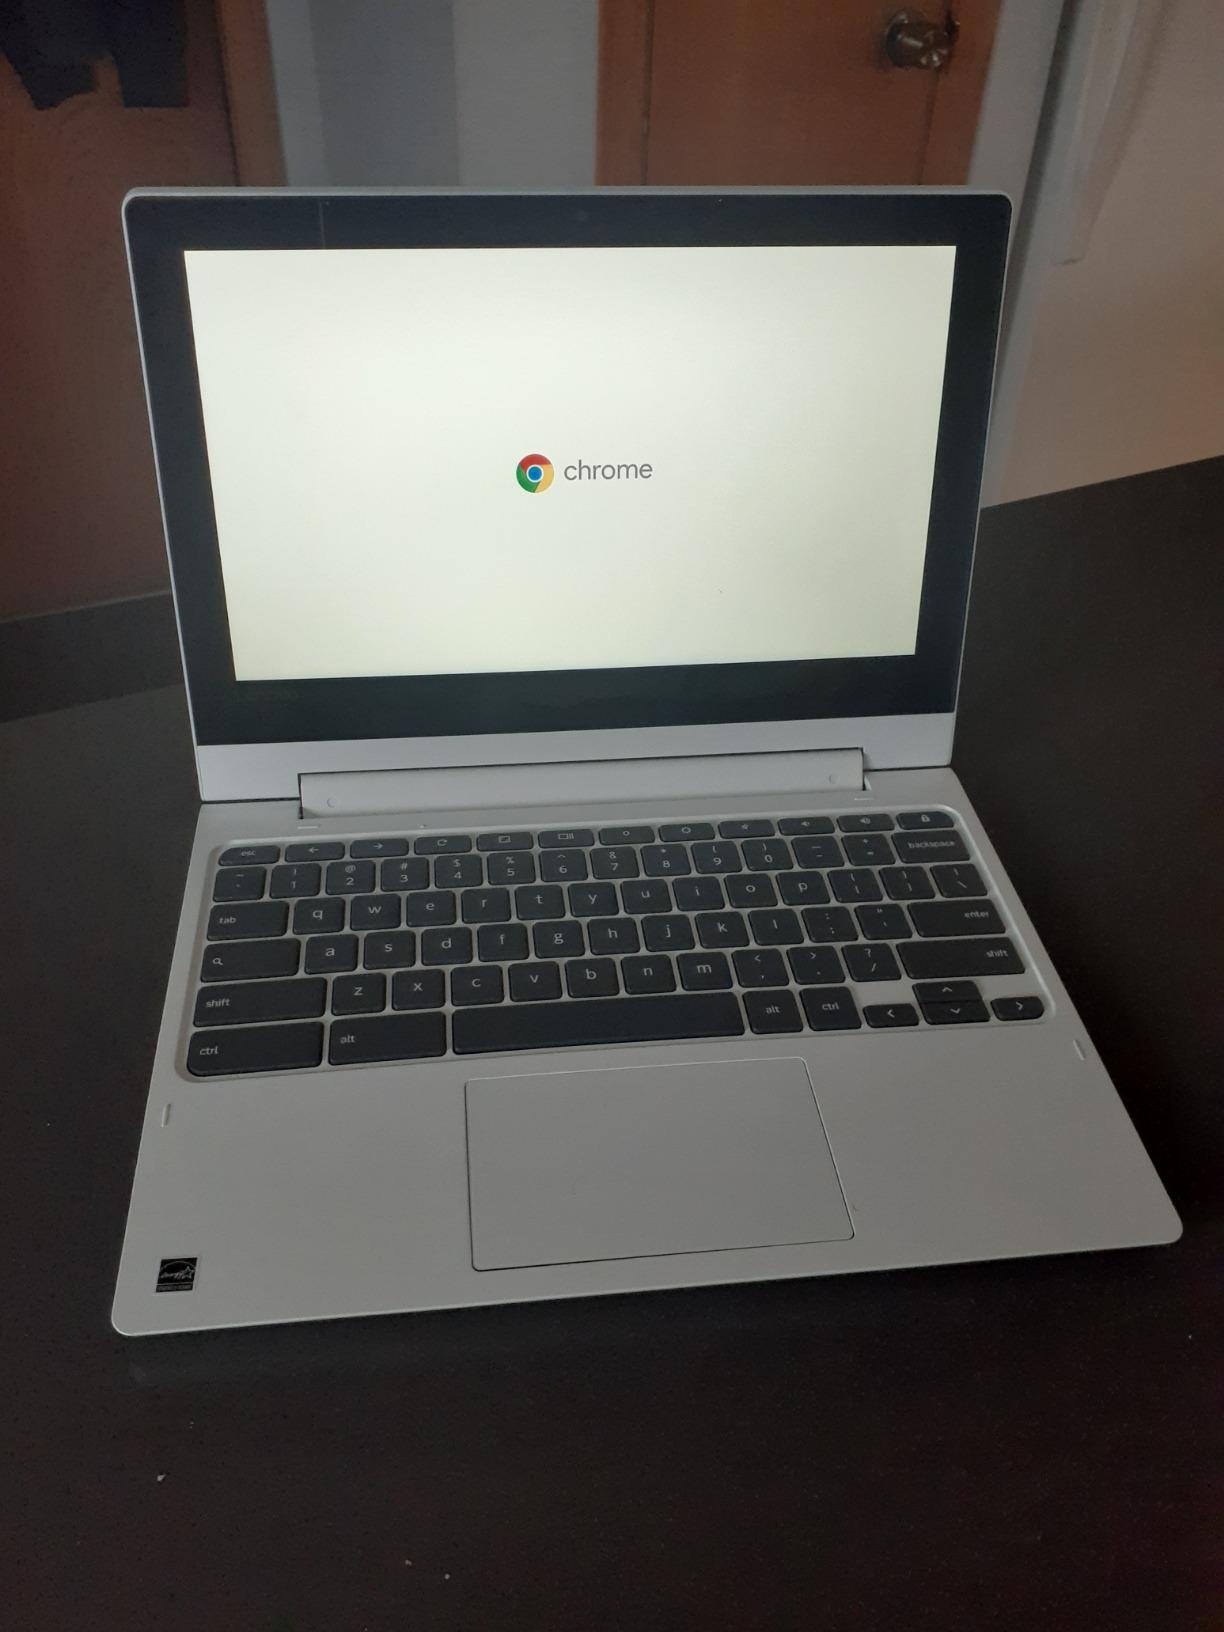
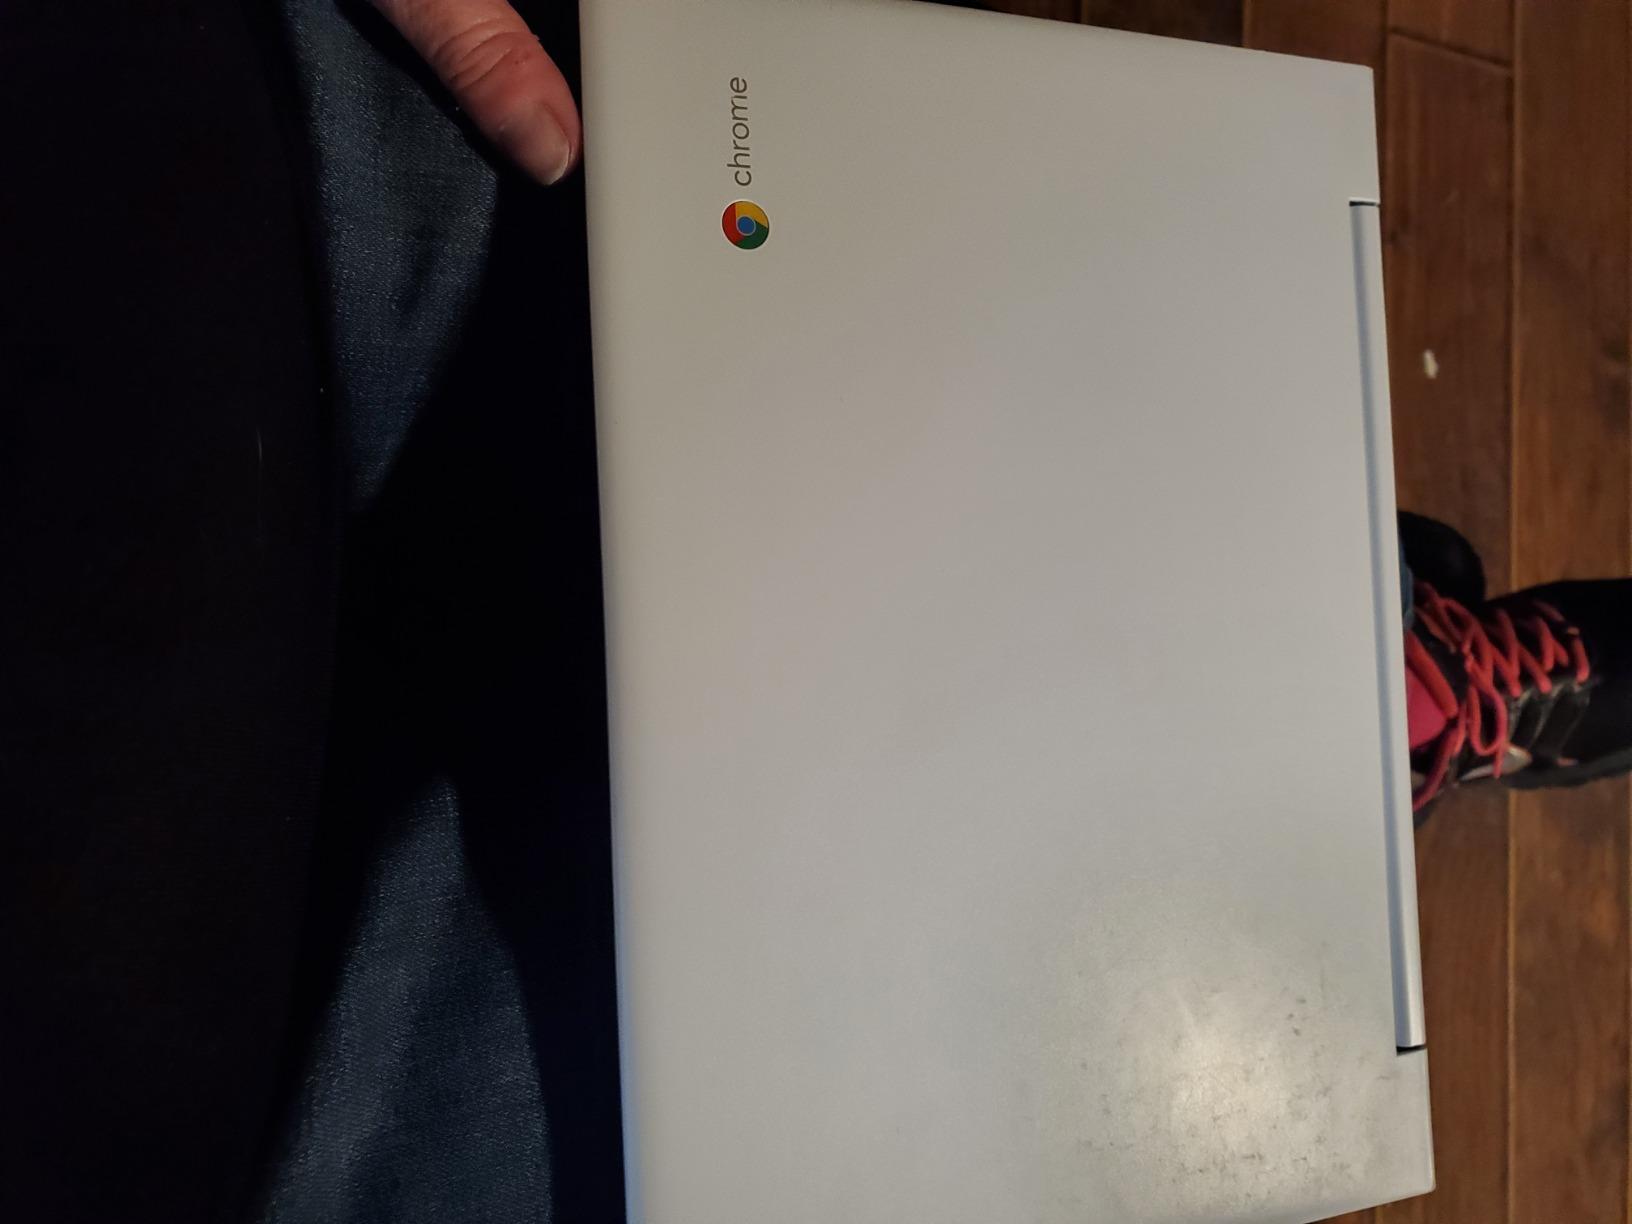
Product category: laptop
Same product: yes